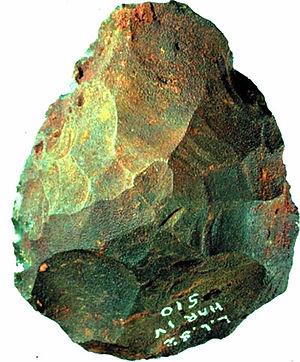
Cet article traite de l’histoire évolutive de la lignée humaine entre 1,5 et 1 million d’années avant le présent. L'Afrique, le Moyen-Orient, et l'Inde voient une évolution de l’industrie lithique, avec la diffusion des bifaces et des hachereaux, caractéristiques de l'Acheuléen. Cette industrie, apparue en Afrique il y a 1,76 million d’années, atteint l’Inde vers 1,5 million d’années. En Europe, les humains, attestés à partir de 1,5 million d'années, n'adoptent l'Acheuléen qu'entre 900 000 et 700 000 ans AP.